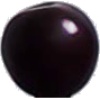
Label: cherry_wax_black